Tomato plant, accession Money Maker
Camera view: vertical (180 deg); turntable rotation: 60 degrees
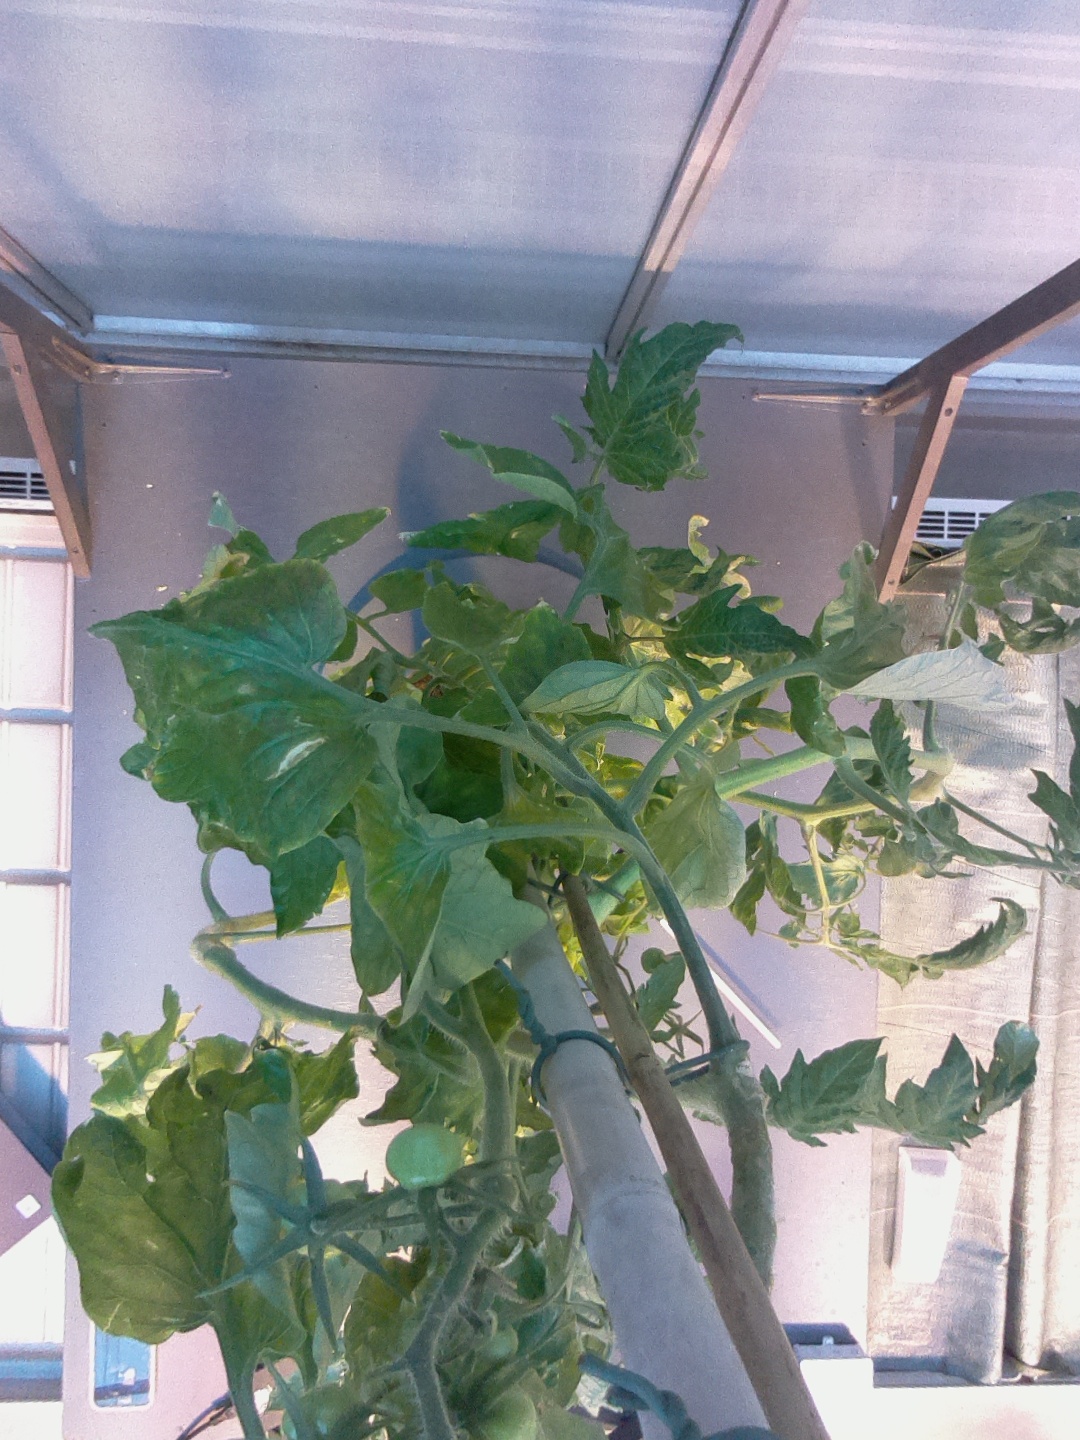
BBCH growth stage 76: 60%-70% of final fruit size